Kapitaï and Koba

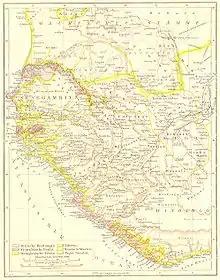
1881 map of Senegambia. The rivers Dubréka and Dembia debouching into the bay are labelled "Sangari", with the Los Islands marked as an area of British interest.

Kapitaï and Koba (also known as "Kabitai" and "Coba" or "Kobah") were two areas on the coast of West Africa which were the object of German colonial initiatives in 1884 and 1885. They lay between the Pongo and Dubréka rivers, south of Senegal and Gambia in modern Guinea; in the terms commonly used in the 19th century they were considered part of Senegambia. The short-lived German colony there was known as the Dembiah colony or Colinsland (after its founder).